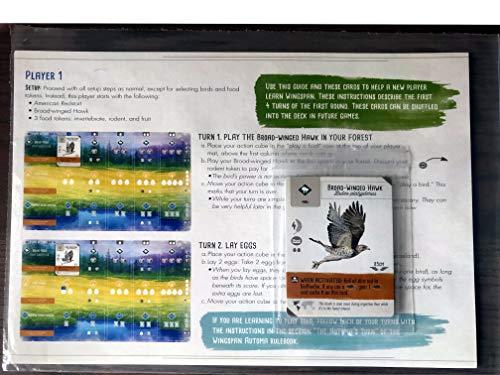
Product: Wingspan with Swift Start Pack
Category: Toys & Games | Games & Accessories
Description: A competitive bird-collection, engine-building game.
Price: $39.99 $ 39 . 99
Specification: ProductDimensions:11.5x11.5x3inches|ItemWeight:2.2pounds|ShippingWeight:5pounds|ASIN:B07YQ641NQ|Itemmodelnumber:STM910|Manufacturerrecommendedage:10yearsandup